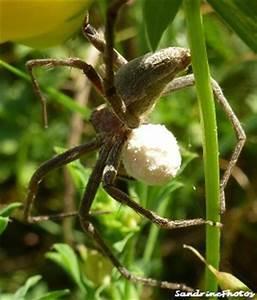
spider